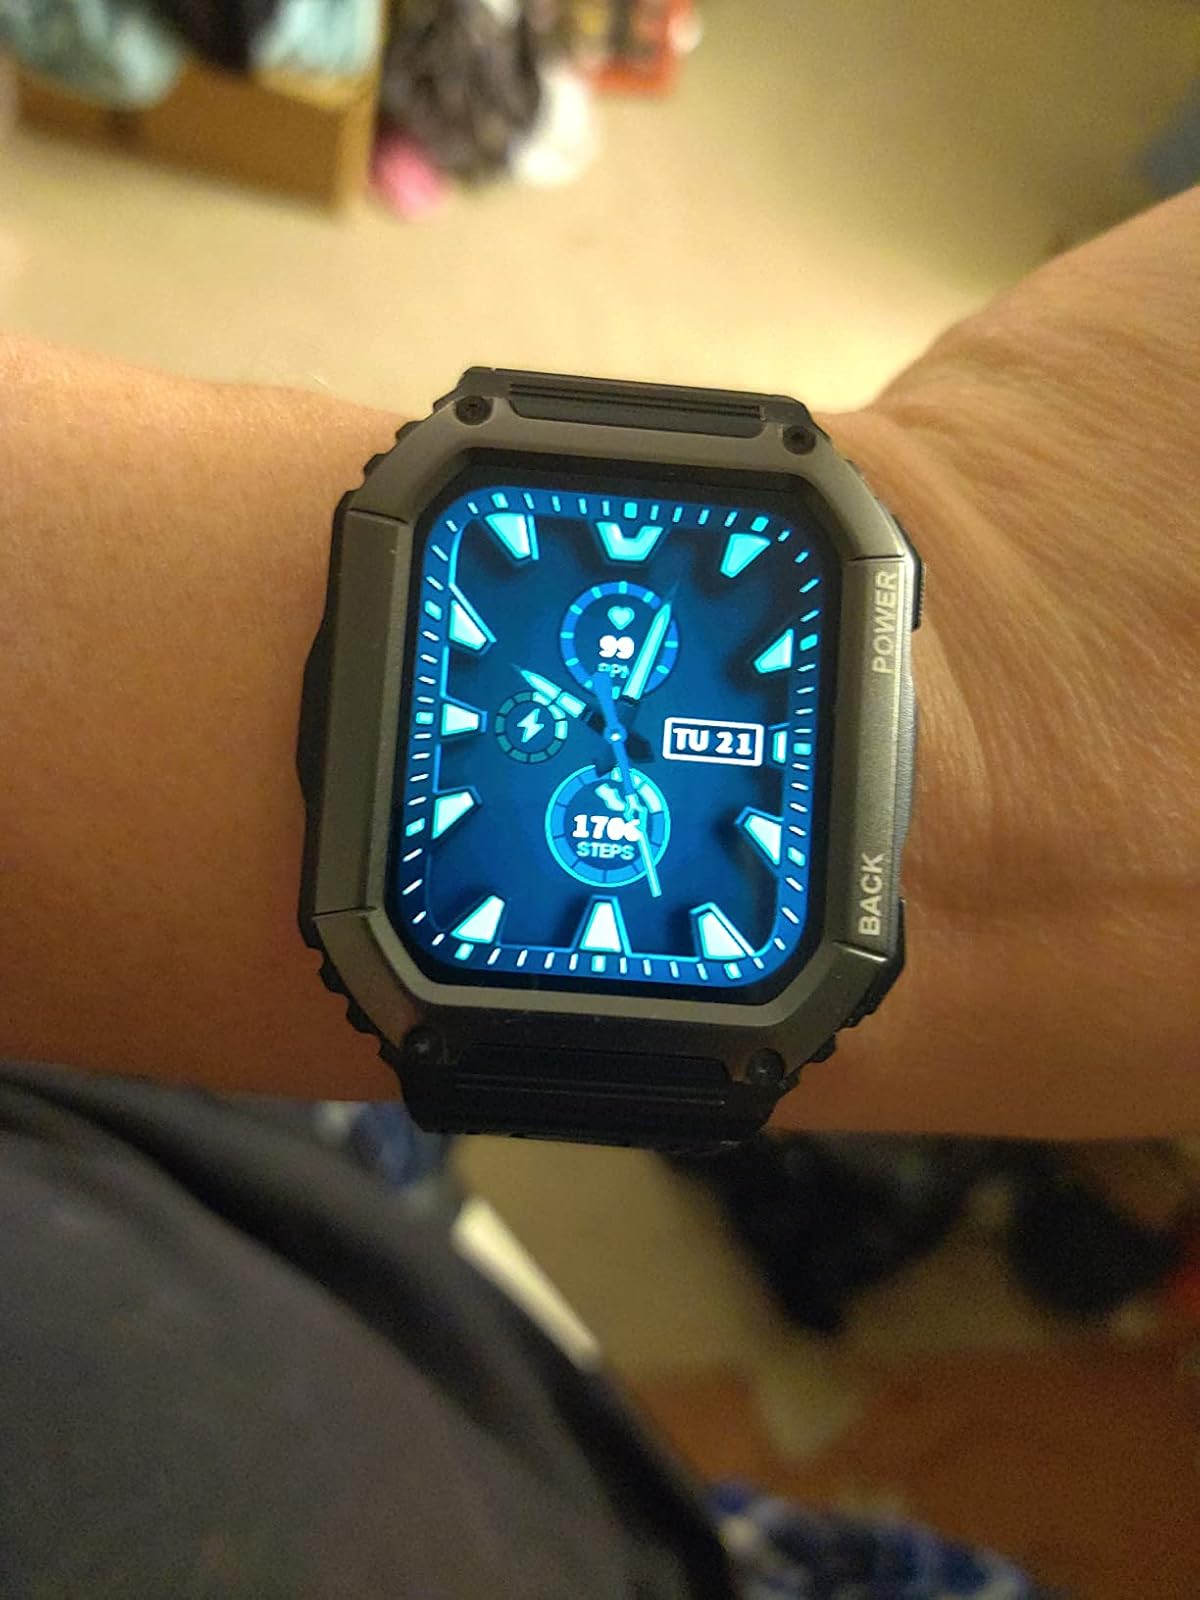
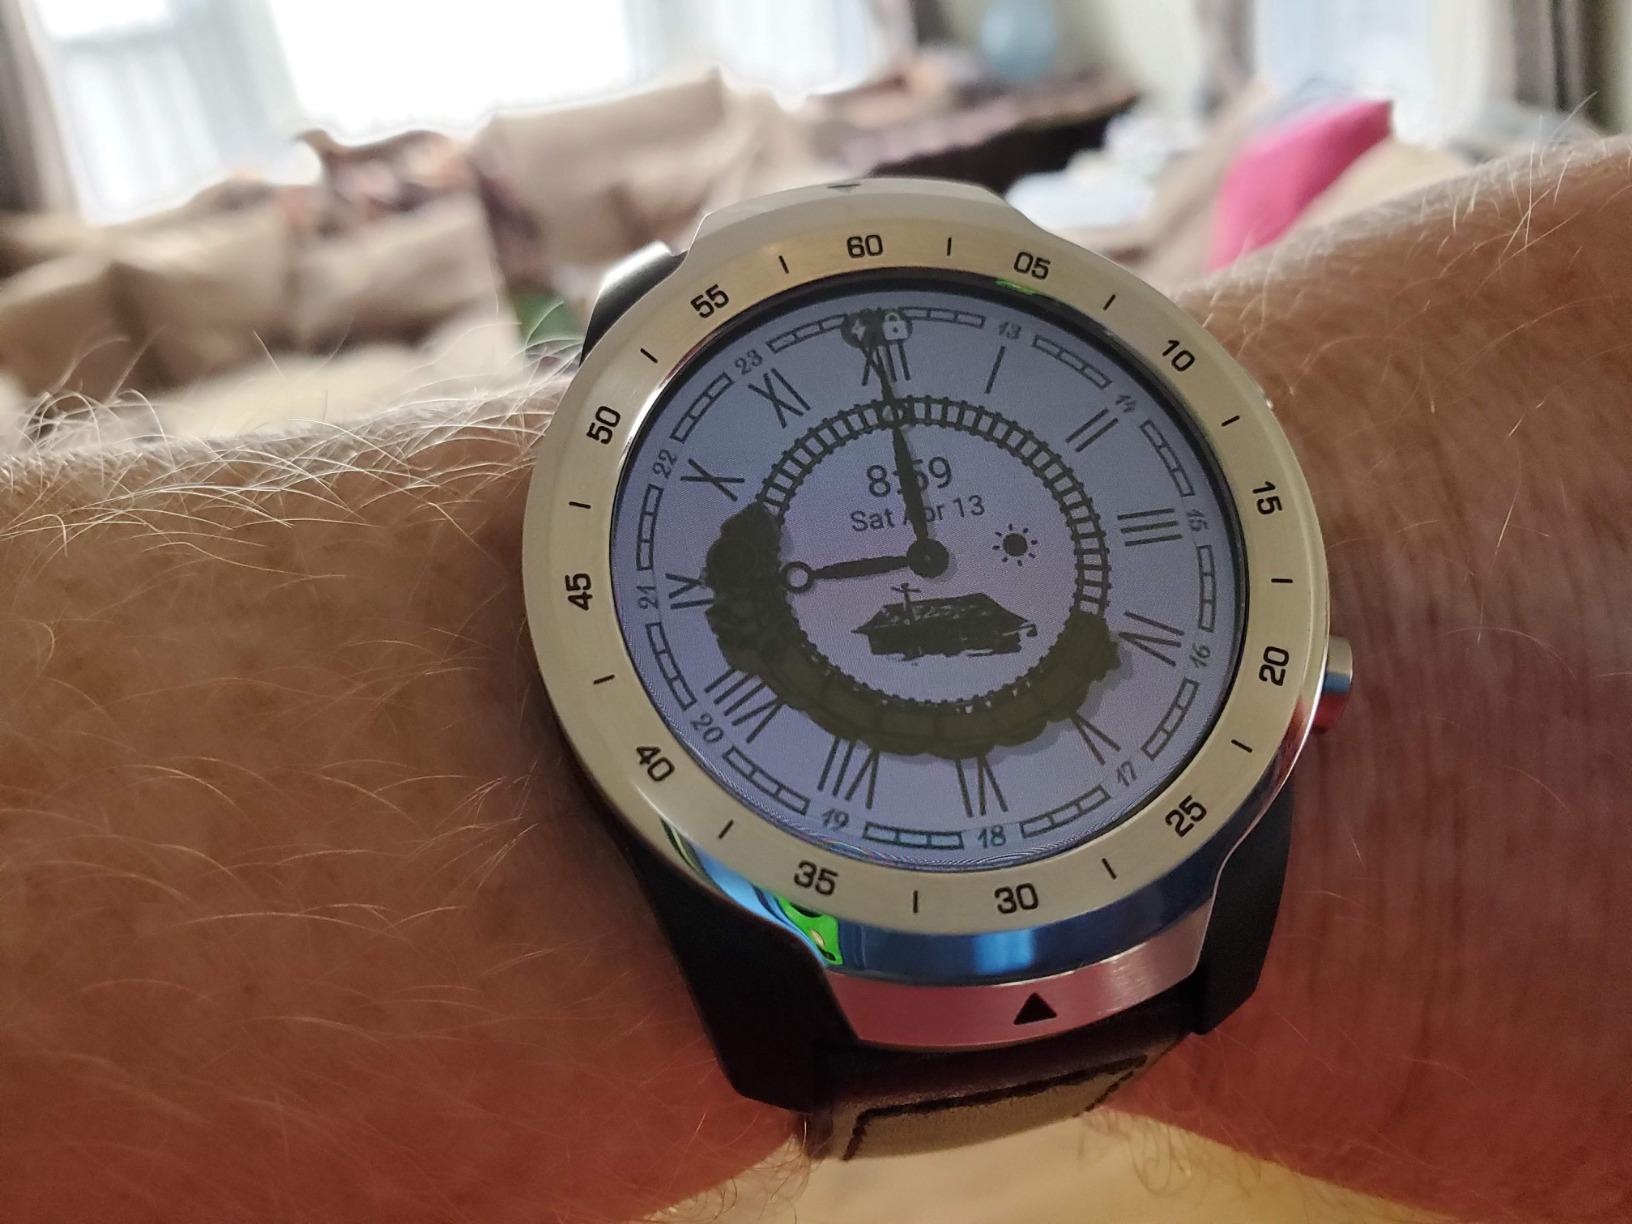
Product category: smartwatch
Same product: no